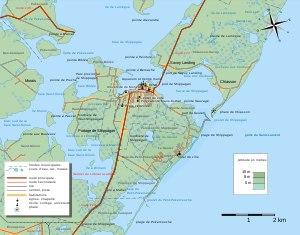
Le Goulet est un village côtier canadien situé dans la région de la Péninsule acadienne et comté de Gloucester, au nord-est du Nouveau-Brunswick.